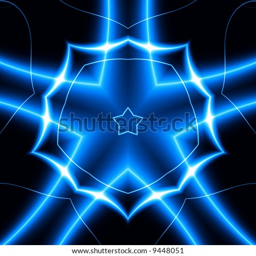
dance of blue lights in the dark , forming a star .